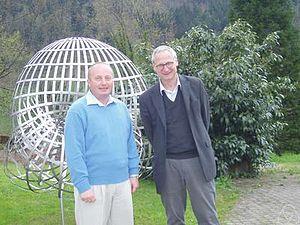
Rostislav Ivanovich Grigorchuk est un mathématicien soviétique et russe travaillant dans le domaine de la théorie des groupes. Il occupe depuis 2008 un poste de distinguished professor dans le département de mathématiques de l'Université A&M du Texas. Grigorchuk est particulièrement renommé pour avoir construit, dans un article paru en 1984, le premier exemple d'un groupe finiment engendré à « croissance intermédiaire ». Il répond par là à un problème posé par John Milnor en 1968. Ce groupe est maintenant connu sous le nom de groupe de Grigorchuk. Il intervient en théorie géométrique des groupes, en particulier dans l'étude des groupes automatiques et des groupes de monodromie itérés.